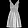
Label: Dress